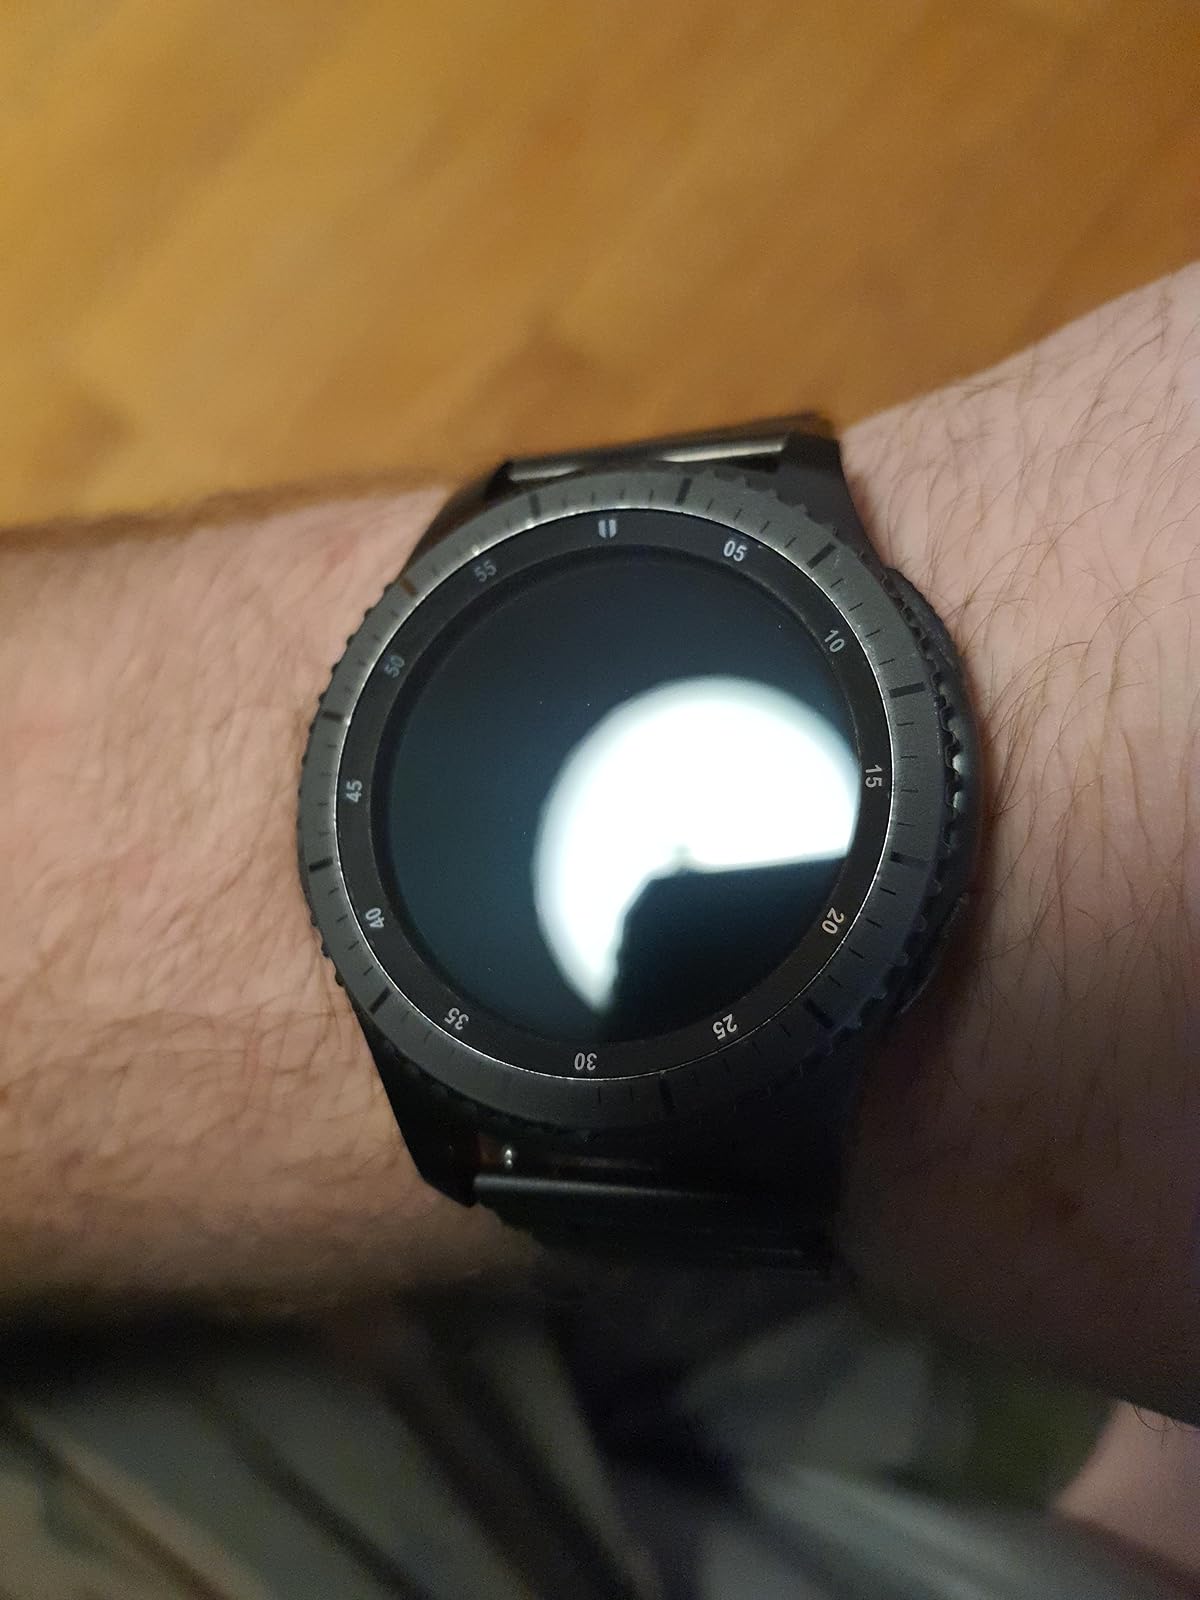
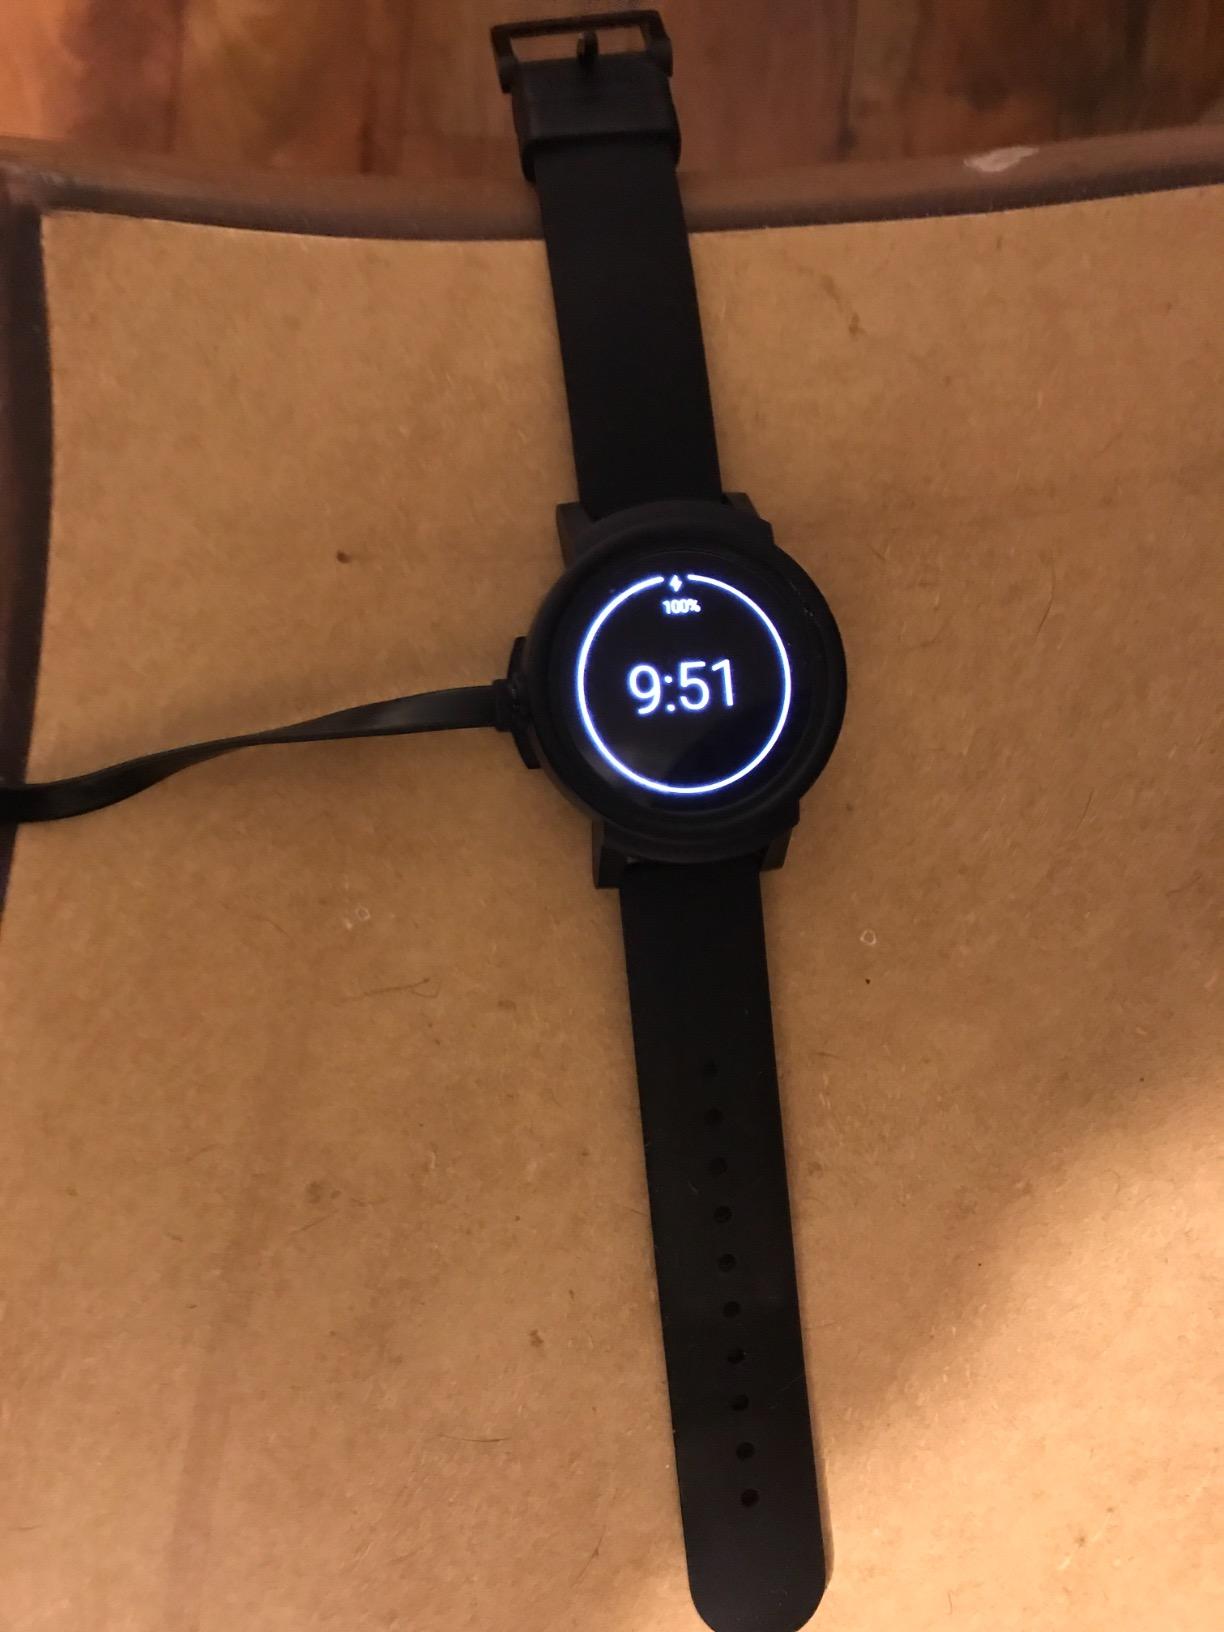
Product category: smartwatch
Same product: no